TMEM61

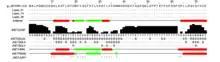
Ali2D configured Helix Beta distribution

"TMEM61" Isoform 1 contains two transmembrane domains one of encompasses a DUF domain. "TMEM61" also contains a MTP domain, unlike the transmembrane domain this domains located in the Golgi Apparatus and involves spanning transportation. All four domain regions had low value scores except the second TMEM domain was not able to be scored.